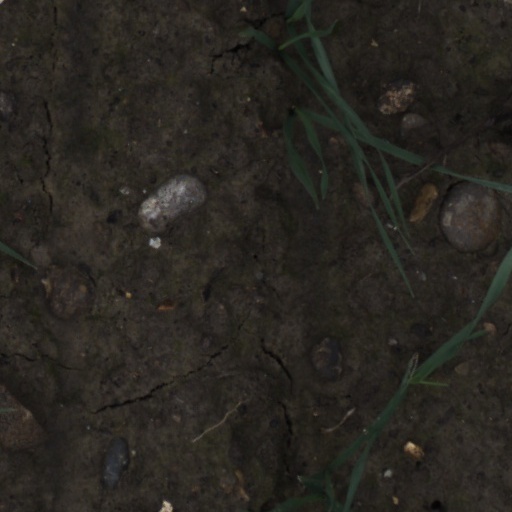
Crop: wheat